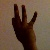
The image shows a hand gesture representing the number 9 in Indian Sign Language.